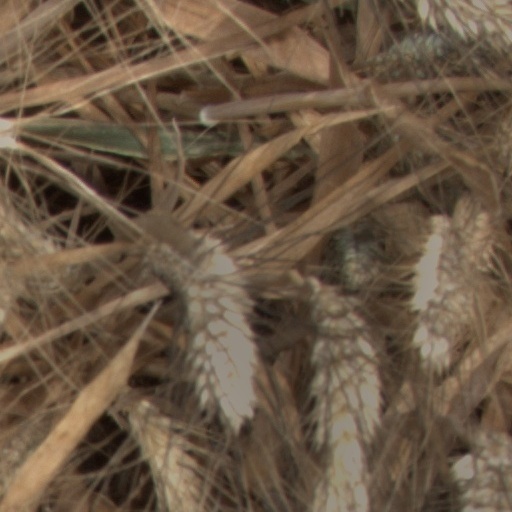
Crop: wheat